Hedvig Catharina De la Gardie (1695–1745)

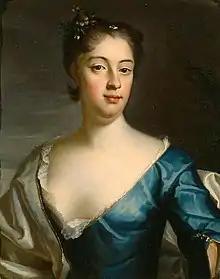

Hedvig Catharina De la Gardie, née Lillie (1695–1745), was a Swedish countess, notable for her salon and political activity. She was a known political figure during the party strife of the Age of Liberty, and used her influence in favor of the Hats Party and its ally, France. She was the grandmother of Count Axel von Fersen the Younger.